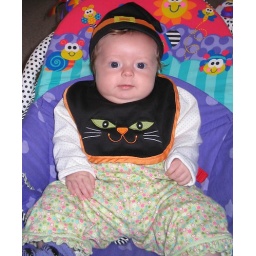
Jenna doll in her witch hat and kitty bib at Grammies house 10/11/07